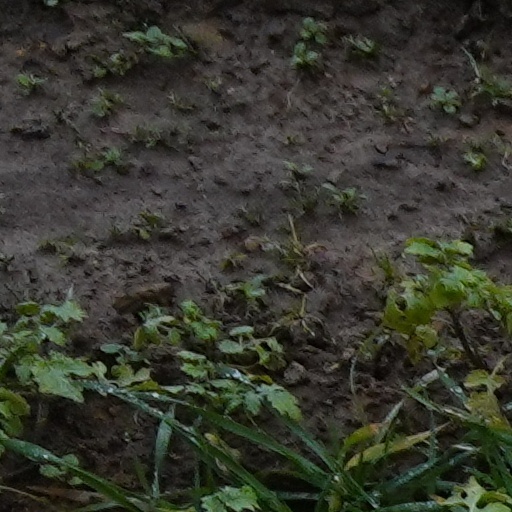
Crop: wheat